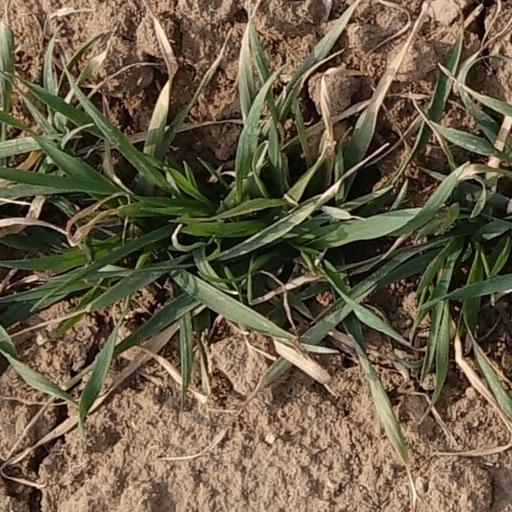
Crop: wheat